History of the Germany national football team

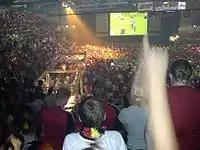
People watching the Germany vs. Argentina match at the Donau Arena in Regensburg

In February 1990, months after the fall of the Berlin Wall, the draw for the 1992 European Championship qualifying tournament saw East Germany and West Germany drawn together in Group 5. After West Germany's 1990 World Cup win, with assistant Berti Vogts taking over as the national team coach, the retiring Beckenbauer infamously predicted that the German team, with additional former East Germans to choose from, would be invincible for years to come. The reunification of Germany was confirmed in August to take effect on 3 October 1990, with the accession of the former GDR to the Federal Republic of Germany. The members of the East German association Deutscher Fußball-Verband acceded to the DFB in November, while the 1990–91 seasons would continue, with the restructuring of leagues scheduled for 1991–92. The first game with a unified German team, including former East German internationals such as Matthias Sammer and Ulf Kirsten, was against Switzerland on 19 December.